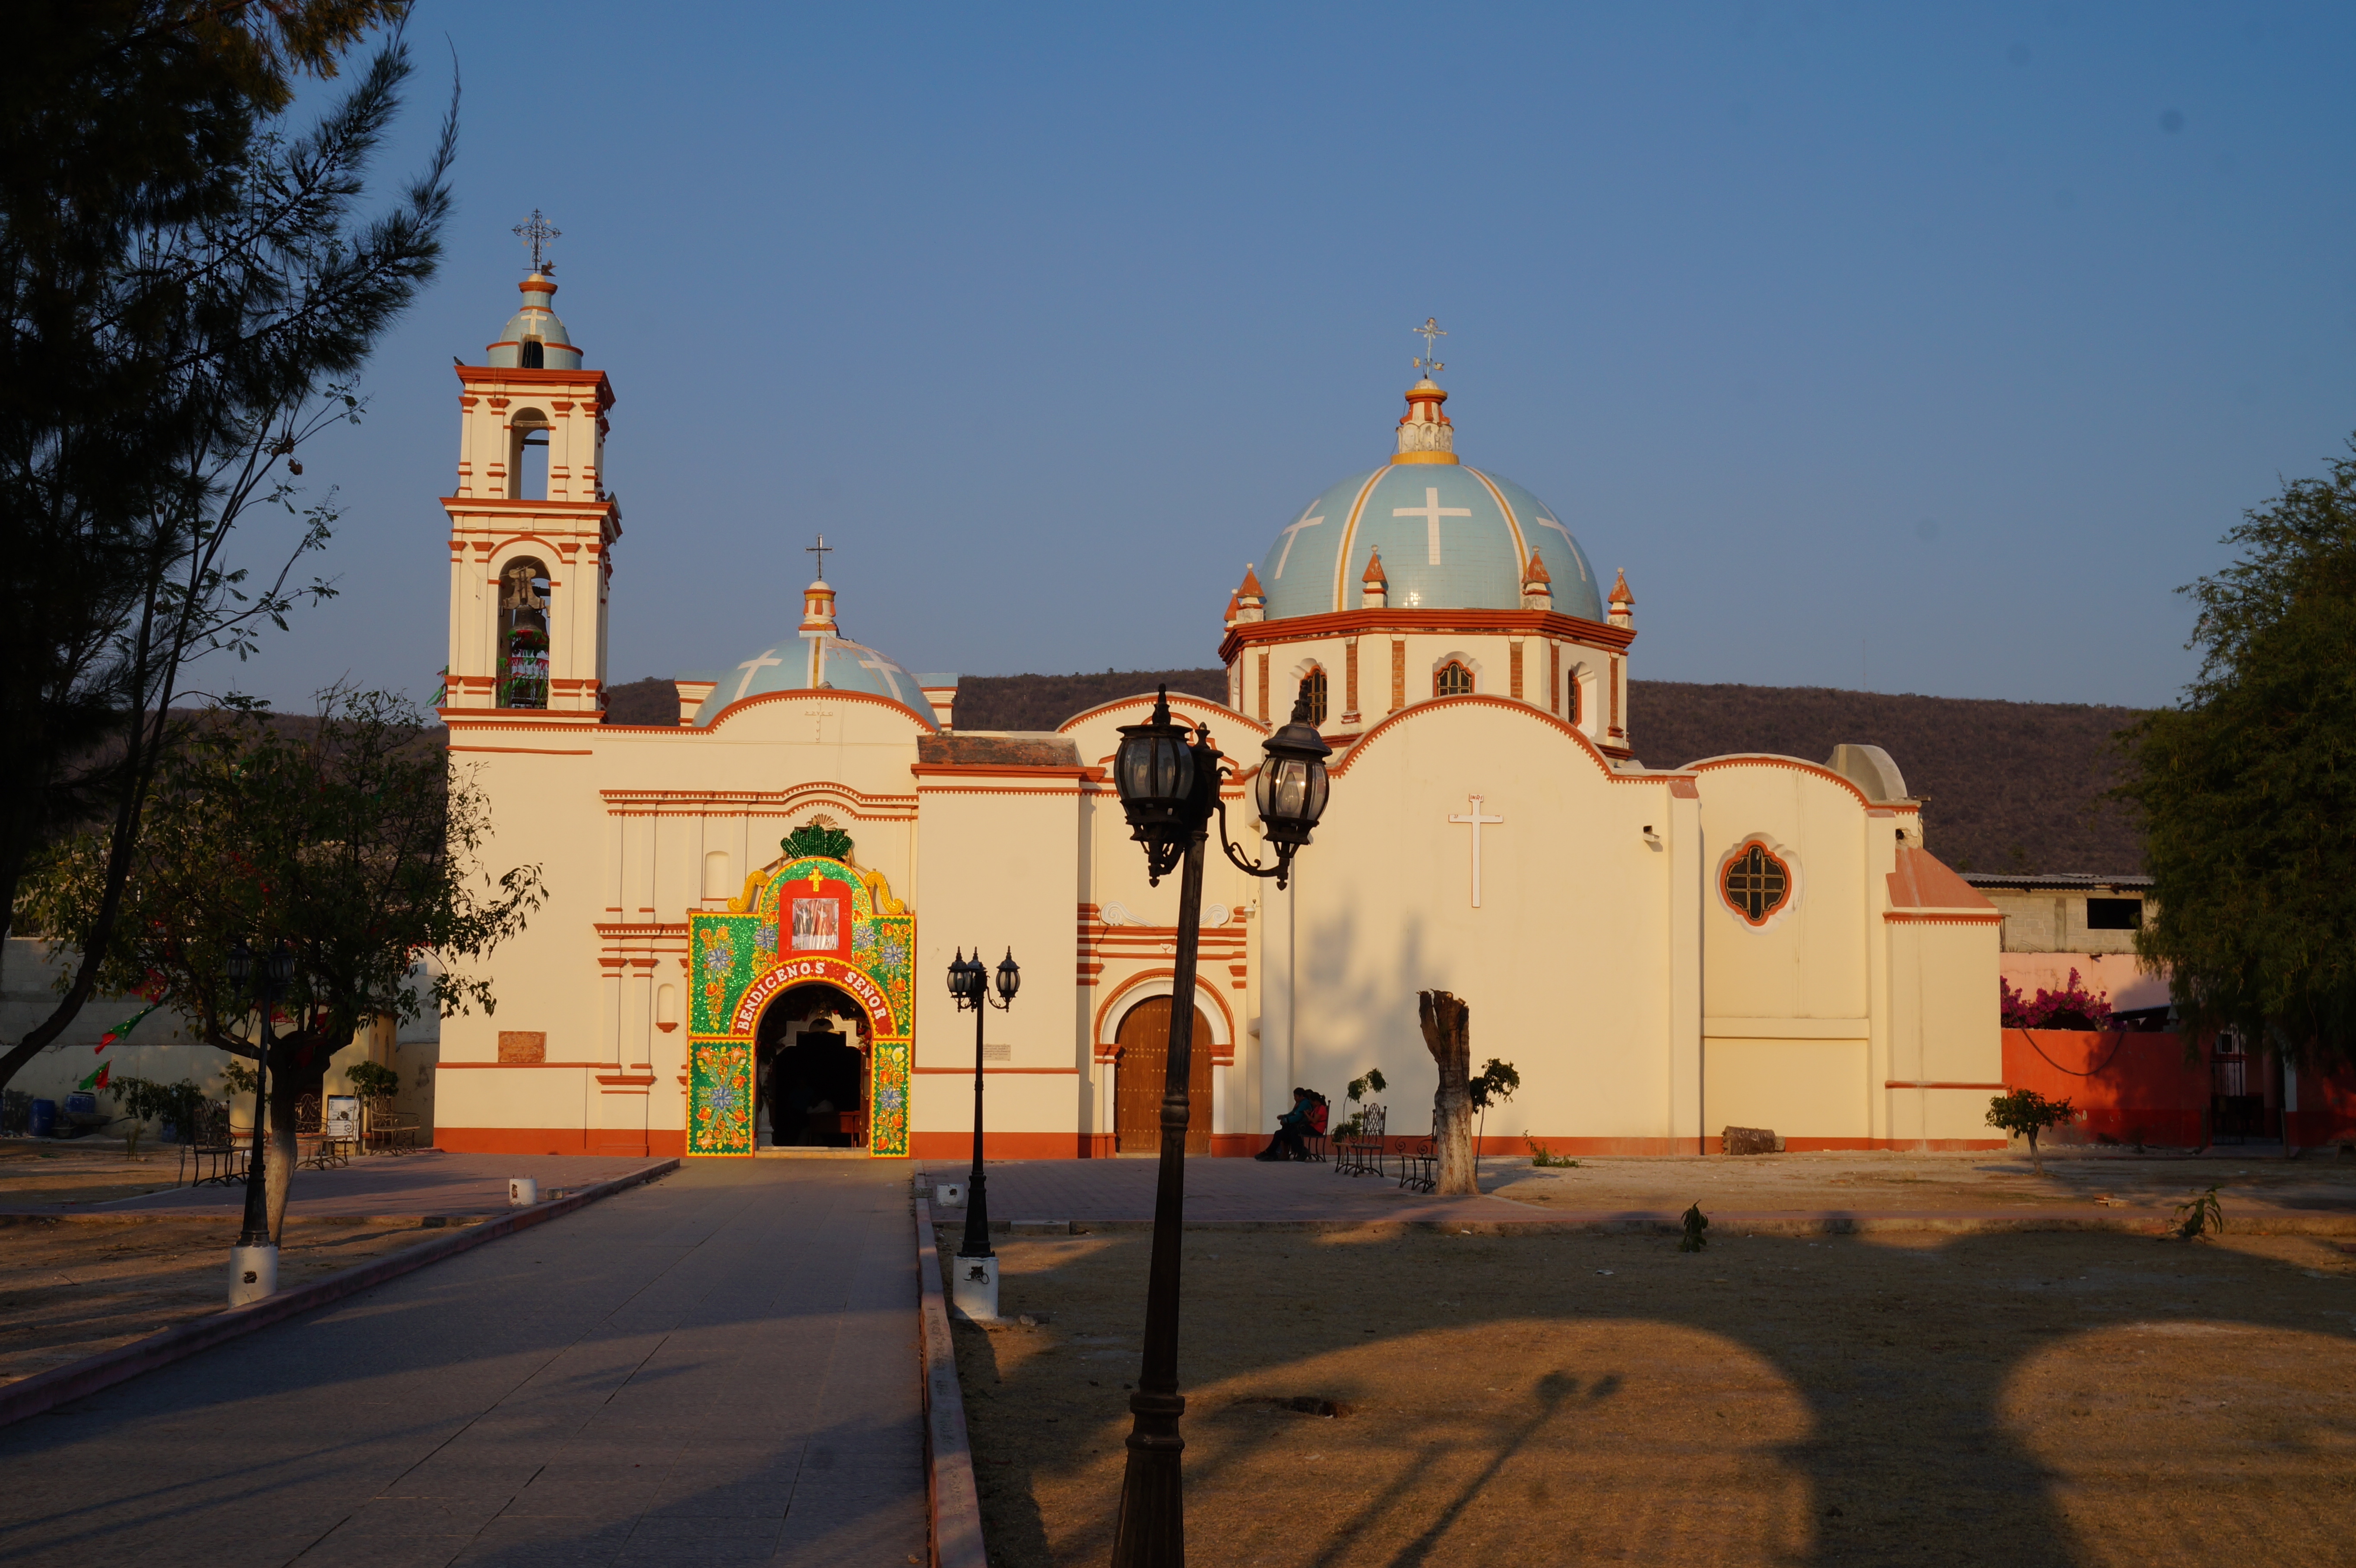
church, villas, community, towns, places, landmark, place of worship, building, architecture, town, sky, convent, tree, mission, temple, spanish missions in california, city, chapel, facade, shrine, basilica, monastery, tourism, historic site, parish, dome, cathedral, vacation, evening